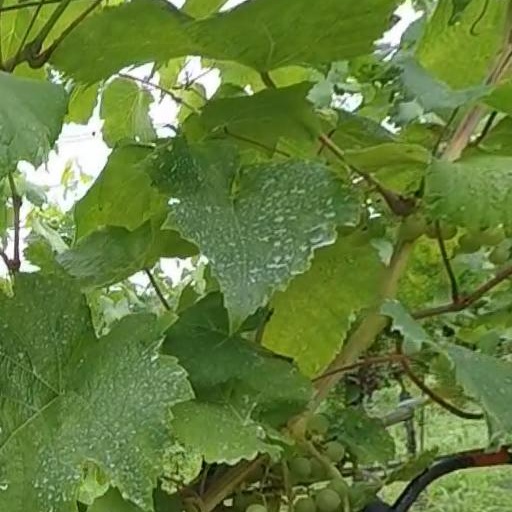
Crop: grape